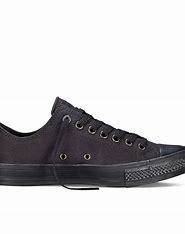
Brand: Converse
Model: Chuck Taylor All Star Ii